Vegetarian Society

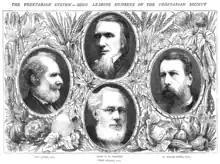
Francis William Newman (1805–1897), Isaac Pitman (1813–1897), William Gibson Ward (1819–1882), and John Davie (1800–1891), leading members of the Vegetarian Society

On 30 September 1847 the meeting which had been planned at the Physiological Conference took place at Northwood Villa Hydropathic Institute in Ramsgate. Joseph Brotherton, MP for Salford, and a Bible Christian chaired. James Simpson was elected president of the society, Concordist William Oldham elected treasurer, and "Truth-Tester" editor William Horsell elected secretary. The name "Vegetarian Society" was chosen for the new organisation by a unanimous vote.